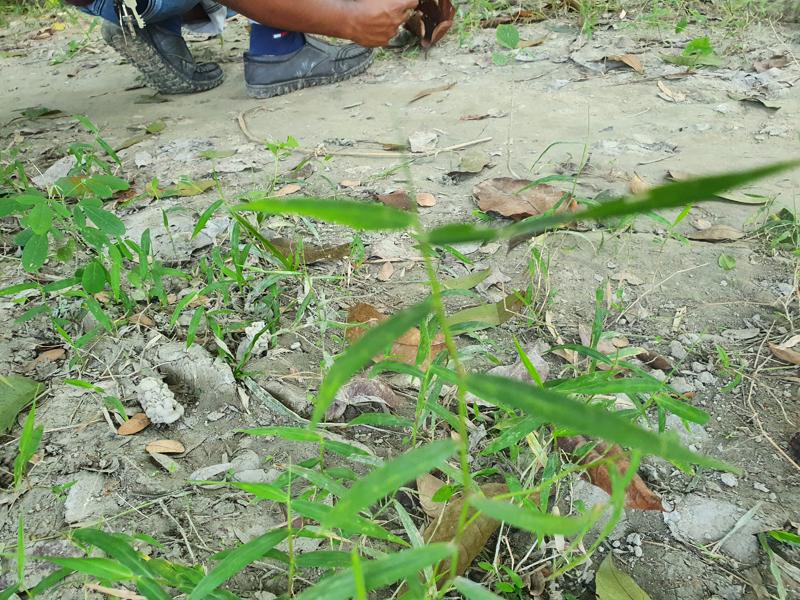
Weed species: Panicum repens